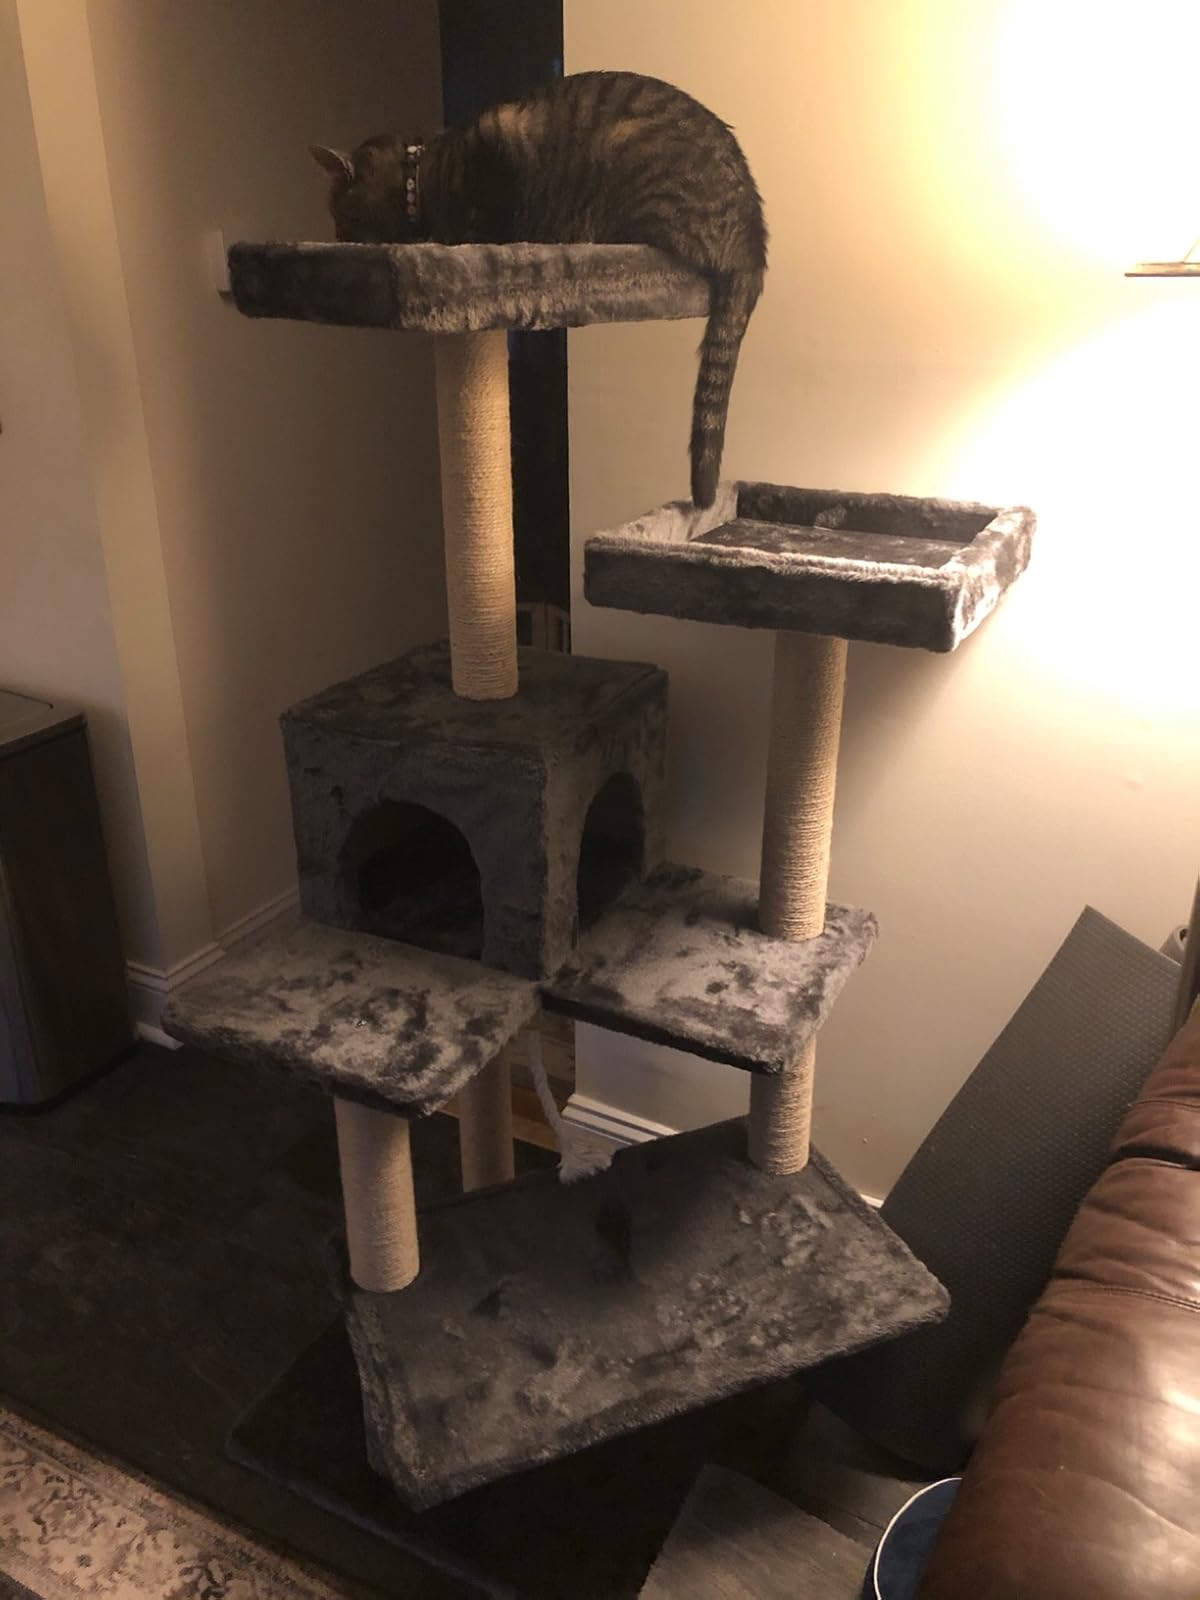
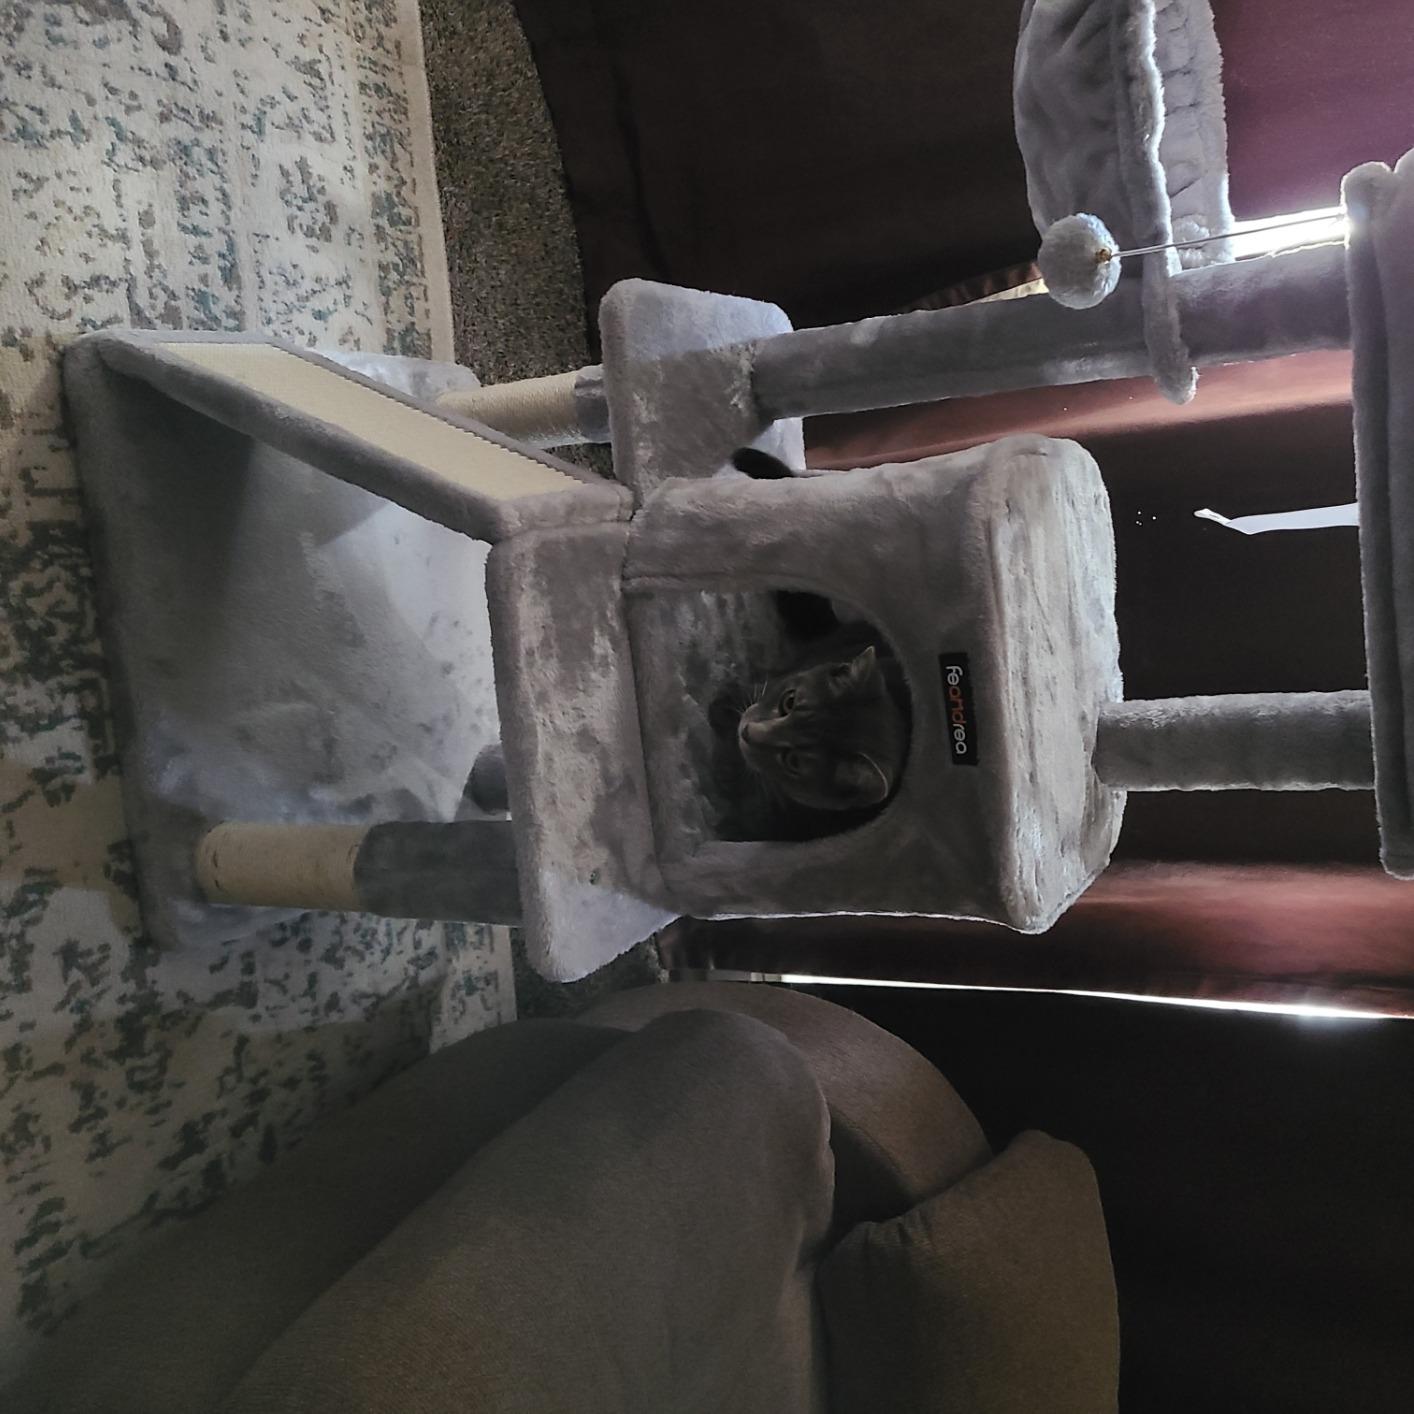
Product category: items_cat tree
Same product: no